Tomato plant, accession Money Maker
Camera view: horizontal (90 deg, fisheye); turntable rotation: 0 degrees
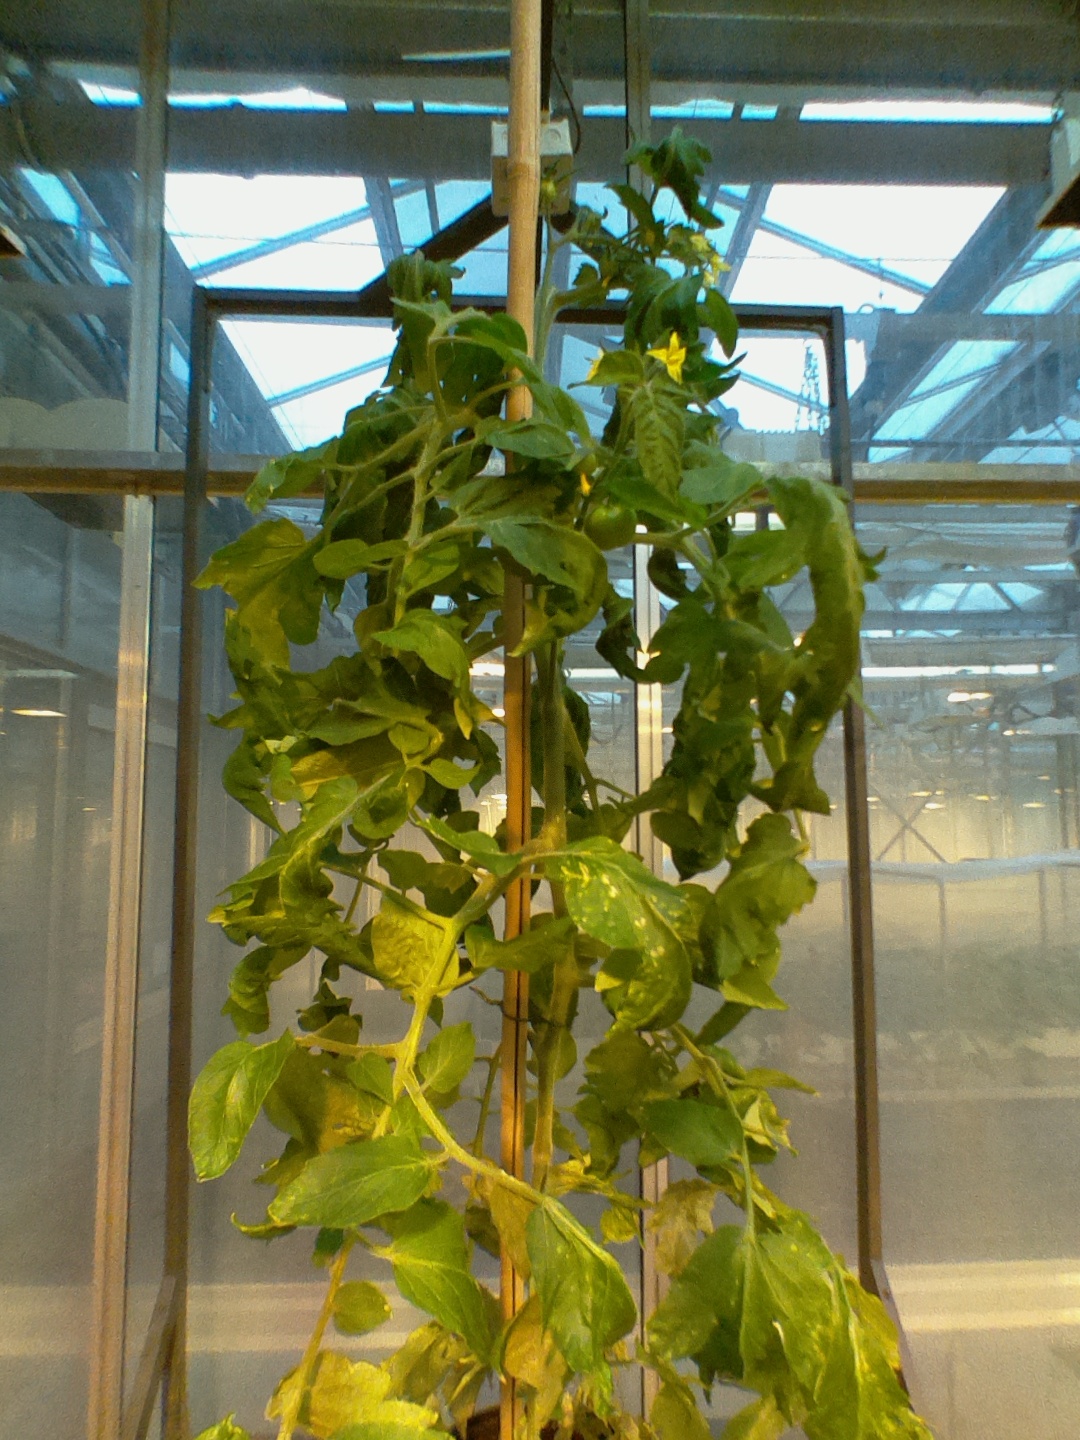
BBCH growth stage 72: 20%-30% of final fruit size